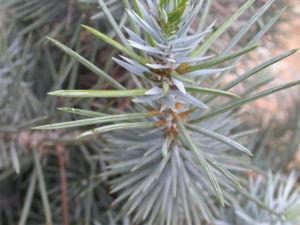
Pinus monophylla, le pin à une feuille, est un arbre appartenant à la famille des Pinacées et au genre Pinus. C'est la seule espèce de pins à n'avoir qu'une feuille par faisceau.